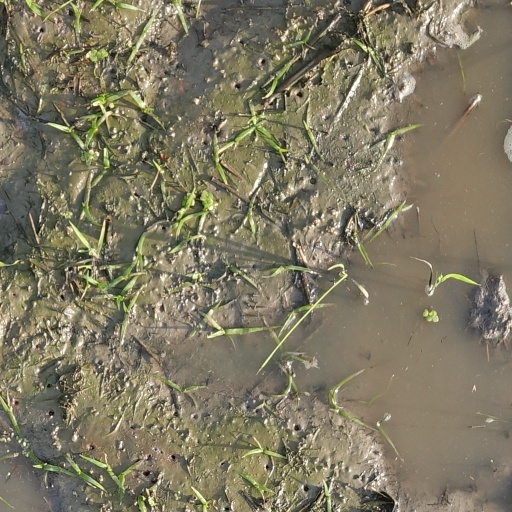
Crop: rice